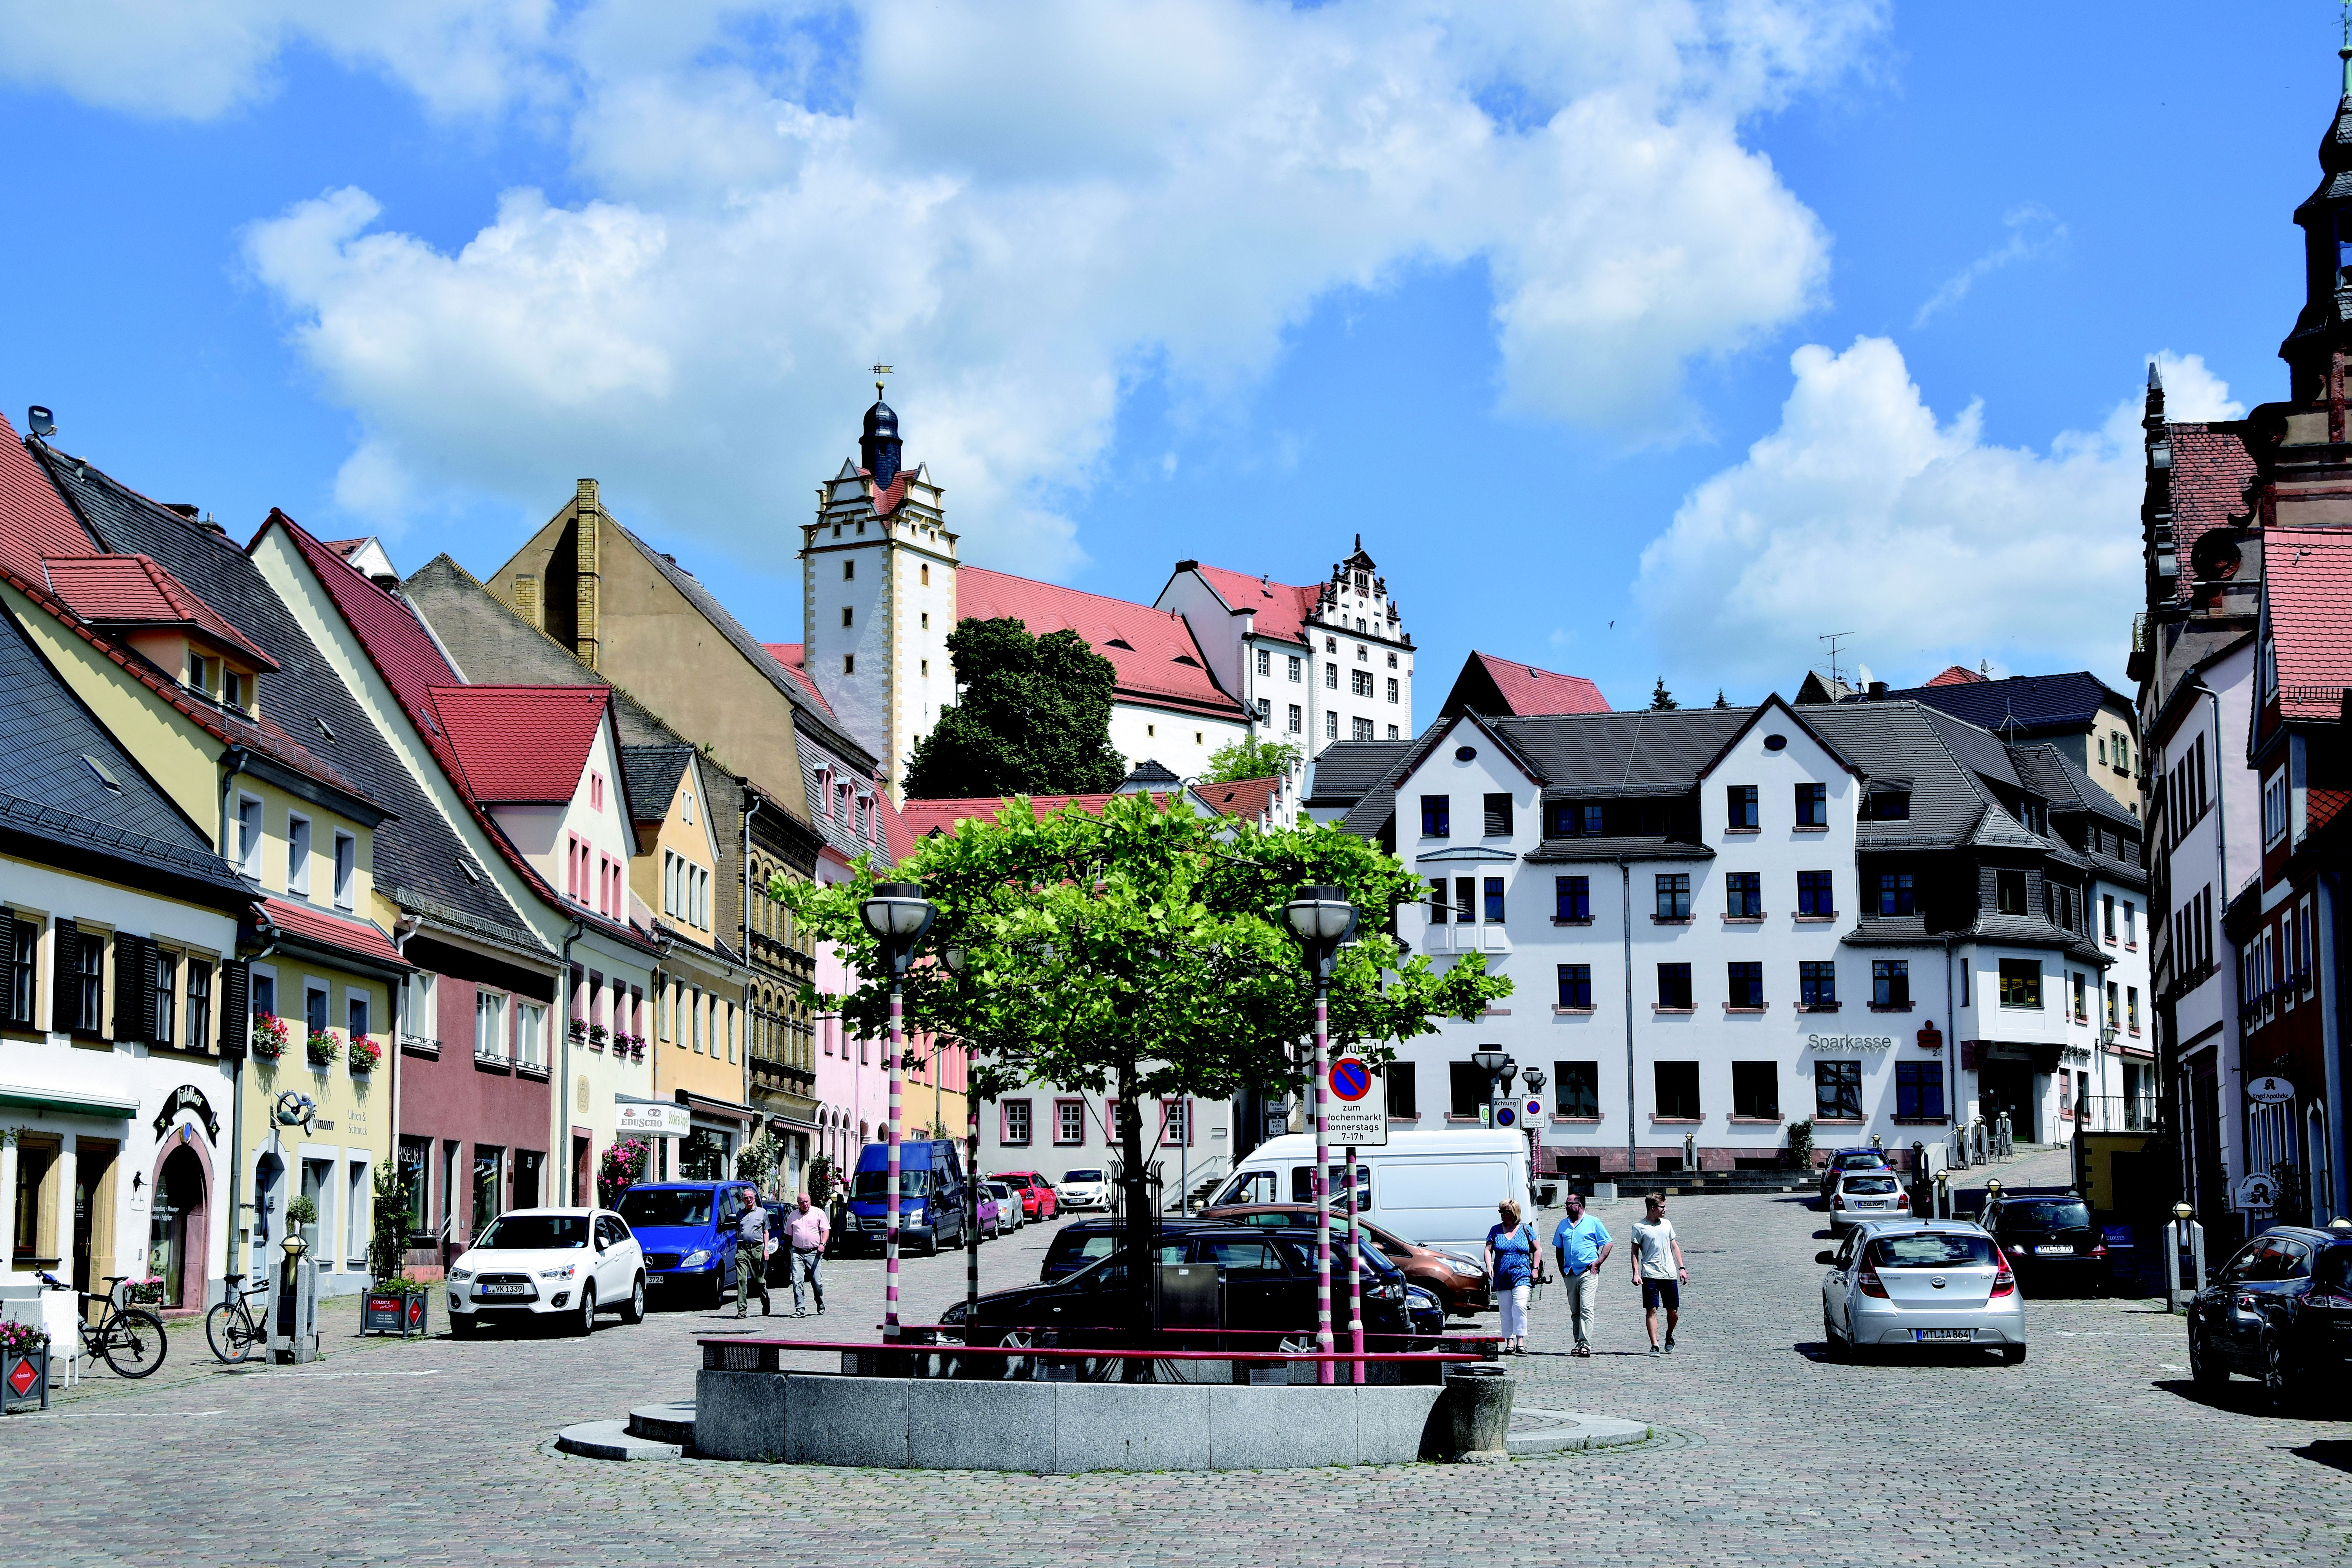
street, town, city, cityscape, downtown, vacation, travel, castle, landmark, tourism, waterway, infrastructure, town square, saxony, neighbourhood, mulde, city colditz, urban area, human settlement